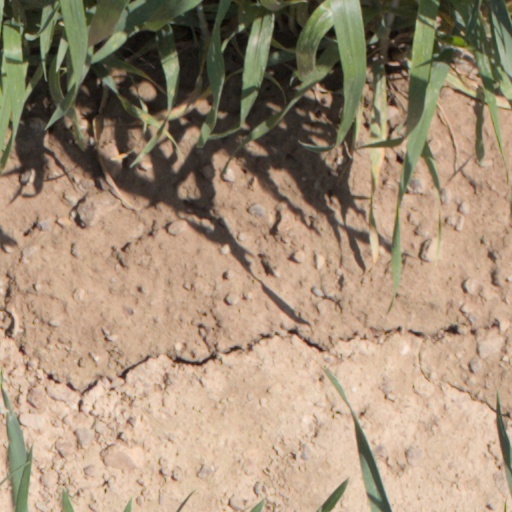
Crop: wheat